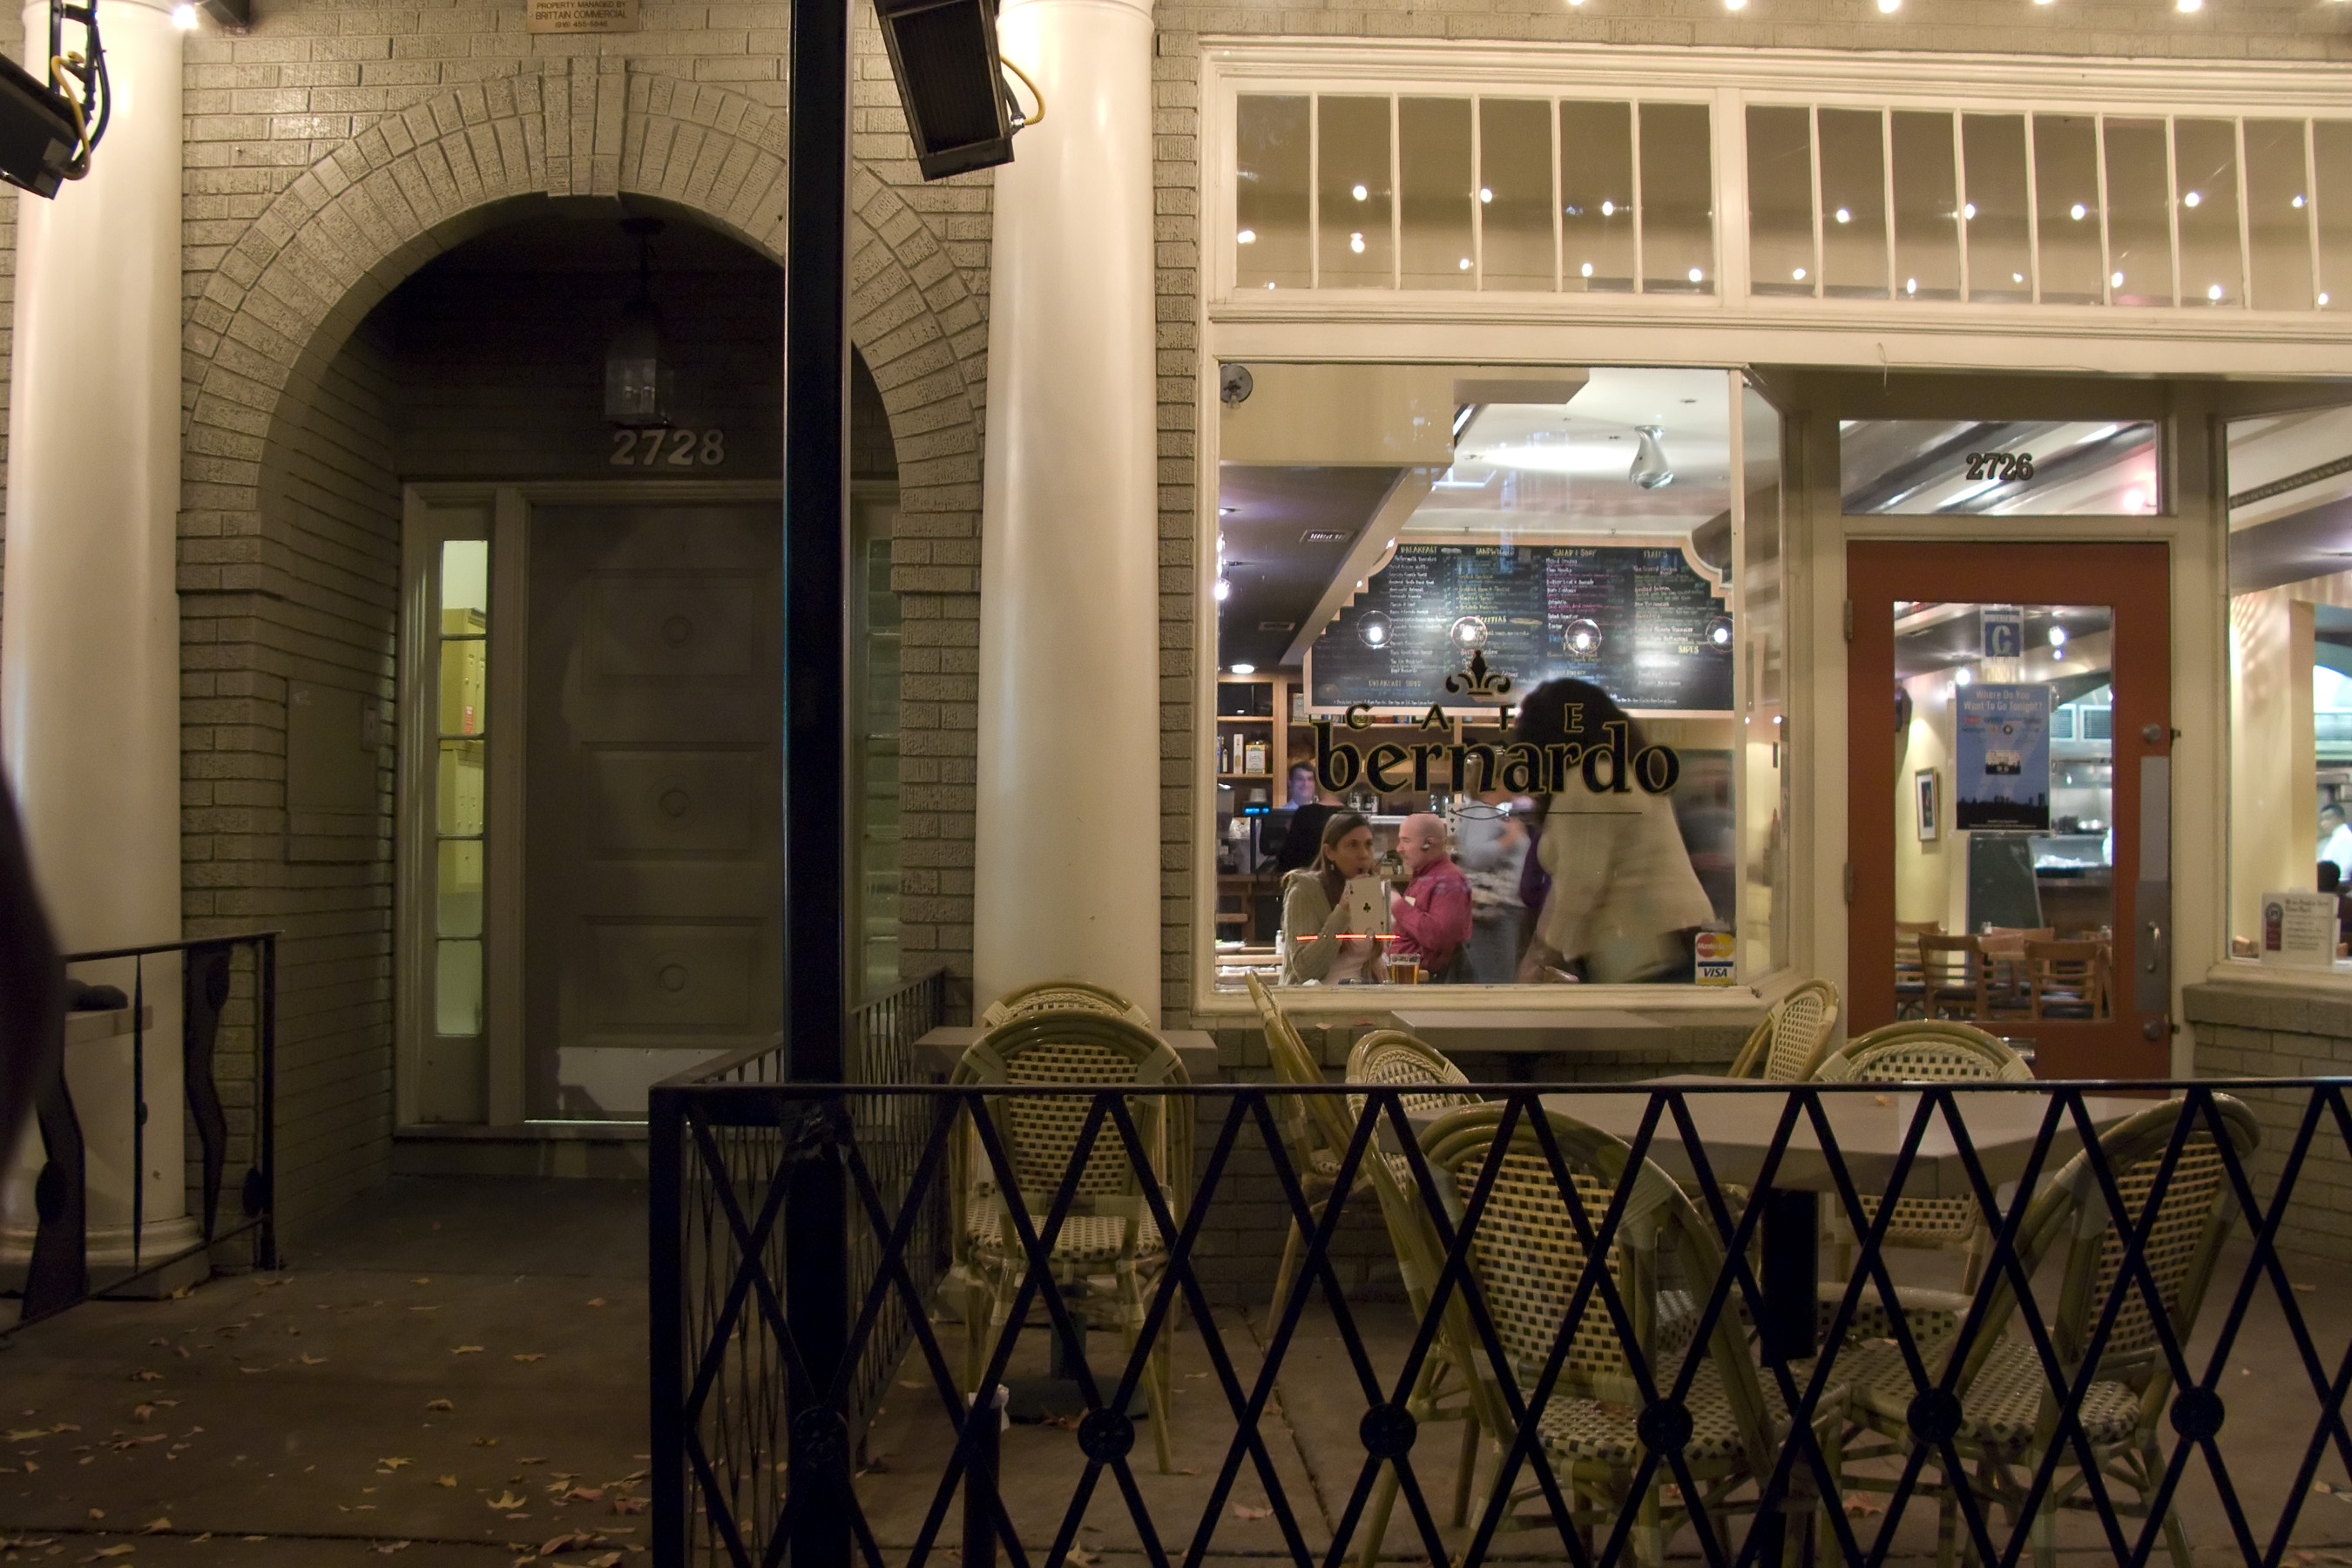
cafe, restaurant, california, interior design, sacramento, cafebernardo